Zenit (rocket family)

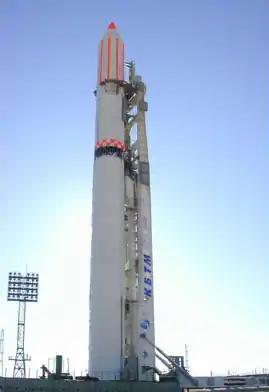
Zenit-2 rocket (Baikonur, 10 December 2001)

Zenit (meaning "Zenith") was a family of space launch vehicles designed by the Yuzhnoye Design Bureau in Dnipro, Ukraine, which was then part of the Soviet Union. Zenit was originally built in the 1980s for two purposes: as a liquid rocket booster for the Energia rocket and, equipped with a second stage, as a stand-alone middle-weight launcher with a payload greater than the 7 tonnes of the Soyuz but smaller than the 20 tonnes payload of the Proton. The last rocket family developed in the USSR, the Zenit was intended as an eventual replacement for the dated Soyuz and Proton families, and it would employ propellants which were safer and less toxic than the Proton's nitrogen tetroxide/UDMH mix. Zenit was planned to take over crewed spaceship launches from Soyuz, but these plans were abandoned after the dissolution of the Soviet Union in 1991.